Radmila Šekerinska

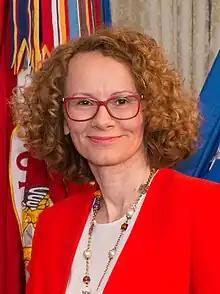
Šekerinska during her visit to the Pentagon in 2018

On 1 May 2018, Šekerinska and U.S. Defence Secretary James Mattis met at the Pentagon in Virginia to discuss the defense relationship between Macedonia and the United States. Additionally, the two discussed the naming dispute between Macedonia and Greece preventing the former's accession into the EU and NATO, as well as Macedonia's commitment to achieving 2% spending of GDP on defense.